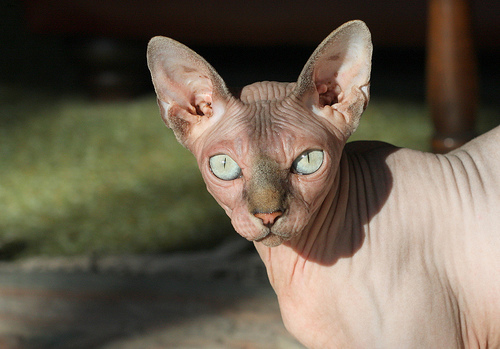
Animal: cat
Breed: sphynx